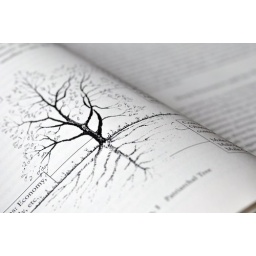
The patriarchal tree illustration in Allan G Johnson's book &amp;quot;The Gender Knot&amp;quot;.